Winston Churchill

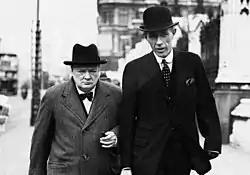
Churchill with Lord Halifax in 1938

In May 1937, Baldwin resigned and was succeeded as prime minister by Neville Chamberlain. At first, Churchill welcomed Chamberlain's appointment but, in February 1938, matters came to a head after Foreign Secretary Anthony Eden resigned over Chamberlain's appeasement of Mussolini, a policy which Chamberlain was extending towards Hitler. In 1938, Churchill warned the government against appeasement and called for collective action to deter German aggression. Following the Anschluss, Churchill spoke in the House of Commons: